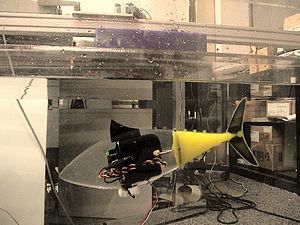
Vue de profil d'un robot mou subaquatique téléguidé bioinspiré (imitation de la forme du thon). Un mécanisme simple constitué d'un corps viscoélastique souple est excité de telle manière que les modes dominants d'ondulation correspondent aux mouvements du corps souhaitées pour la locomotion
La robotique molle est un domaine récent de la robotique. Ce domaine traite des « robots mous » incluant certains types de drones, et construits en matériaux ou structures souples, élastiques ou déformables tels que le silicone, le plastique, le caoutchouc et autres polymères, les tissus, etc., ou des pièces mécaniques déformables utilisées en robotique, par exemple les ressorts, les élastiques ou les absorbeurs de chocs ou de vibrations.